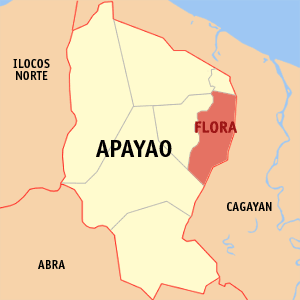
Flora est une municipalité de la province d’Apayao, aux Philippines.